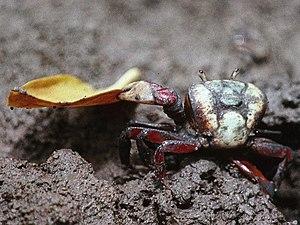
Ucides cordatus est une espèce de crabes de mangrove de la famille des Ucididae. Ce crabe comestible est appelé Crabe à barbe en Guadeloupe et Mantou en Martinique.